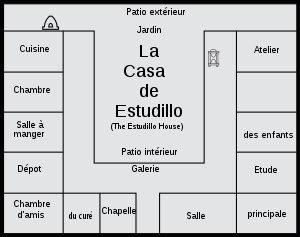
La Casa de Estudillo ou Estudillo House est un bâtiment en adobe du parc historique d'État d'Old Town San Diego, à San Diego, en Californie, aux États-Unis. La Casa de Estudillo était considérée à son apogée comme l'une des plus belles maisons en Haute-Californie.